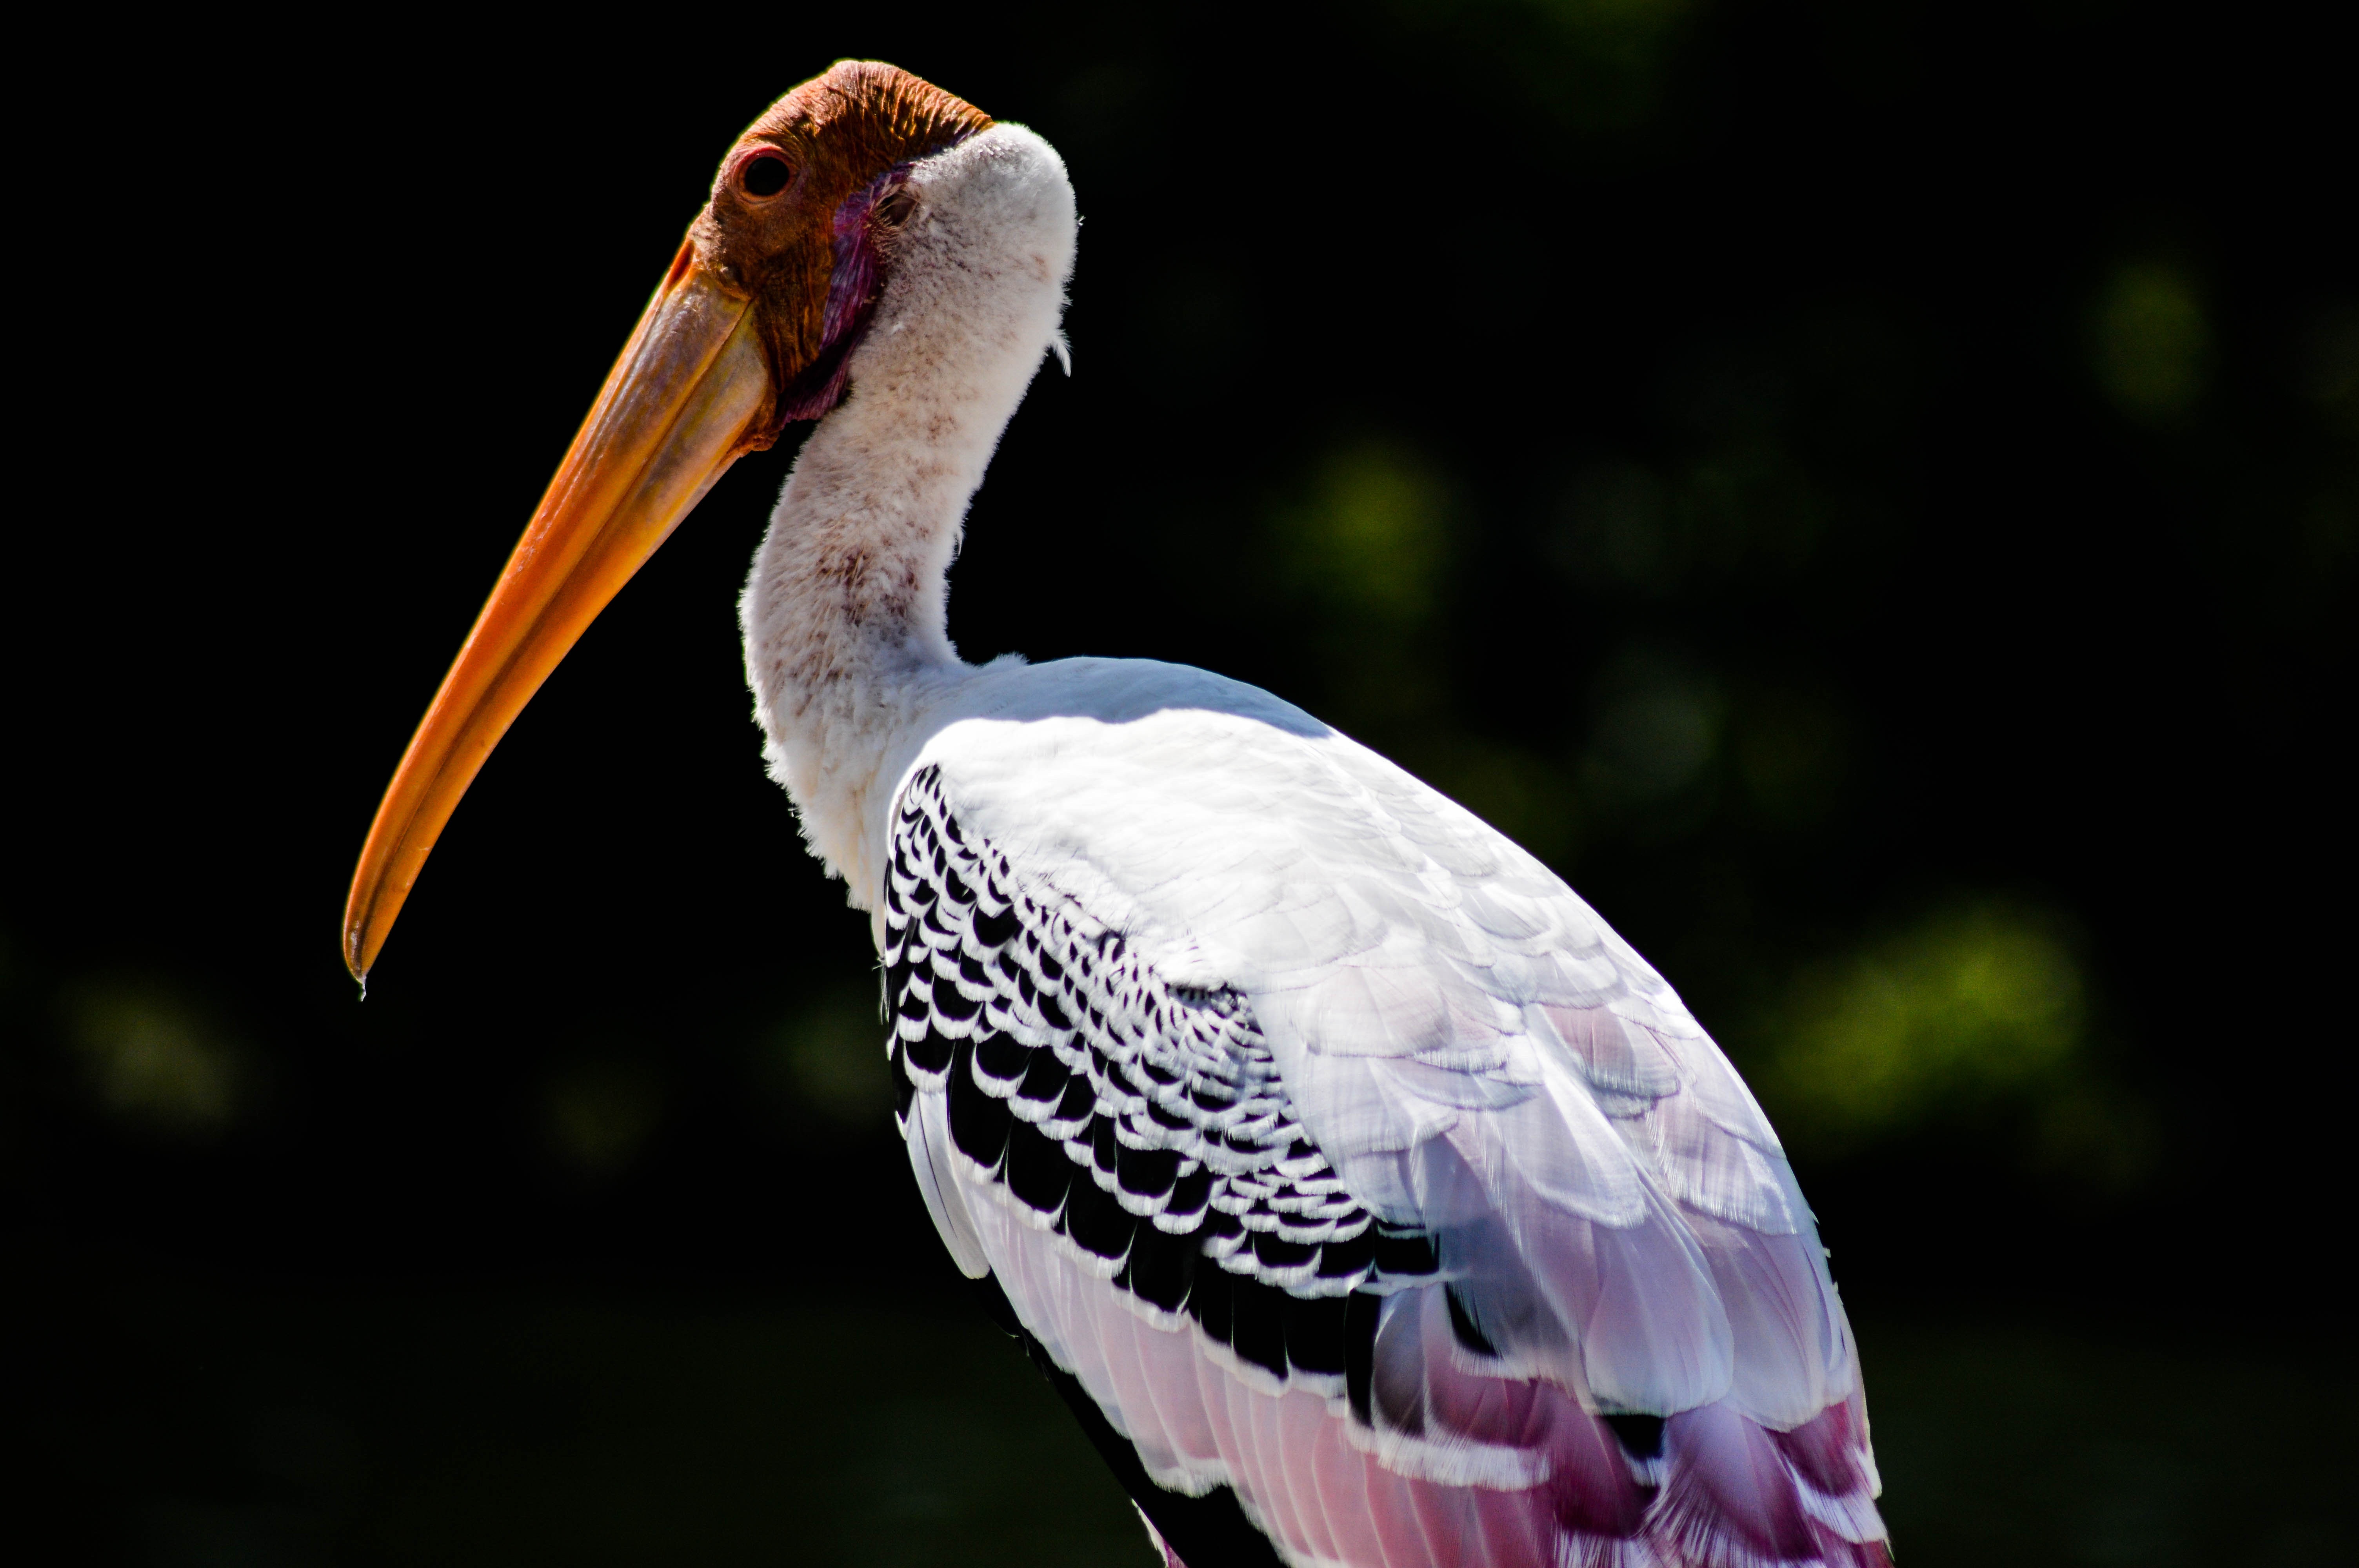
bird, wing, pelican, wildlife, beak, fauna, stork, vertebrate, ciconiiformes